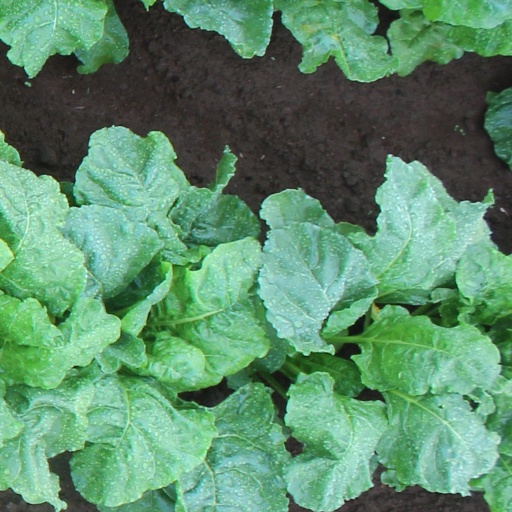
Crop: sugar beet